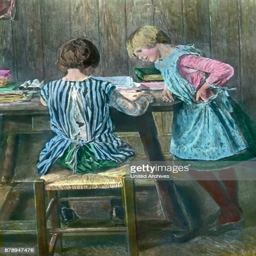
the picture book a painting of the painter